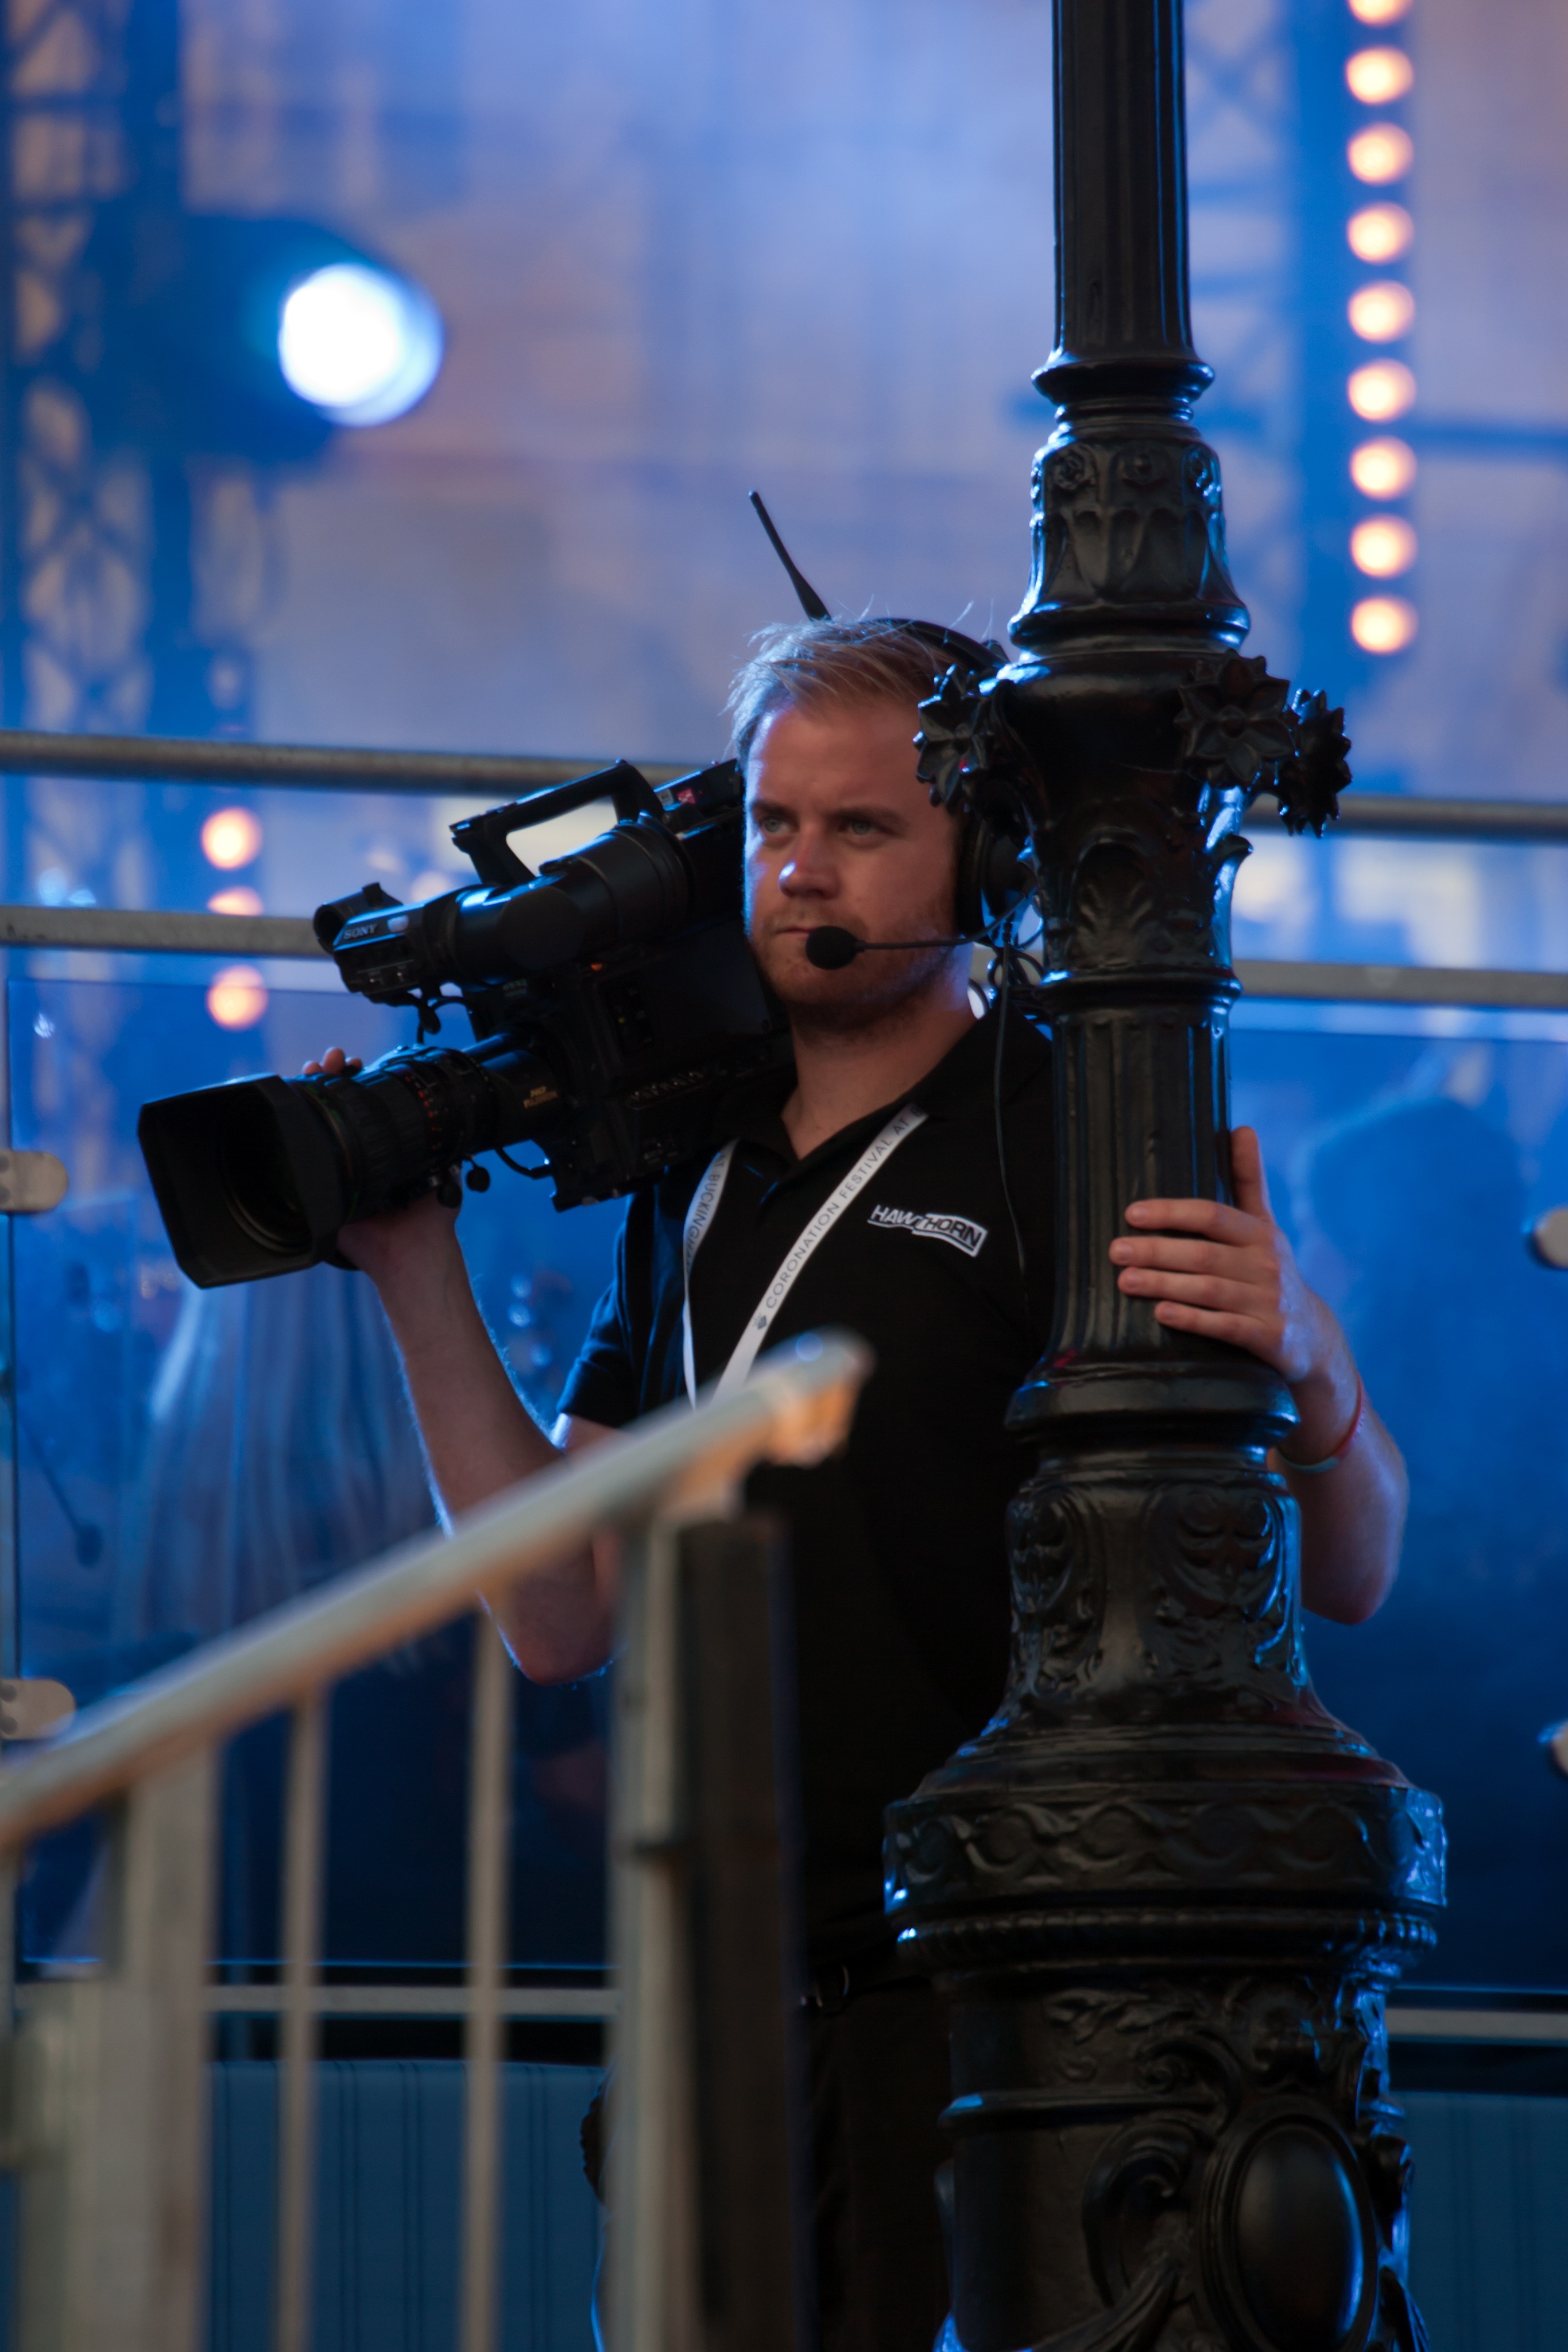
concert, blue, professional, television, musician, stage, performance, singing, production, entertainment, cameraman